Modupe Ozolua

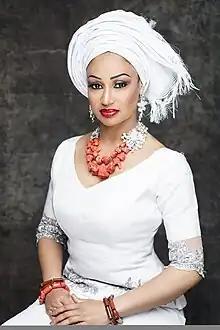

Ozolua is the youngest of four children born to Prince Julius I. Ozolua, an educationist, and Princess Olua Mary S. Ozolua ("née" Otaru), an entrepreneur from Ososo, Akoko-Edo LGA, Edo State. Her name "Modupe" means "I give thanks" in Yoruba.